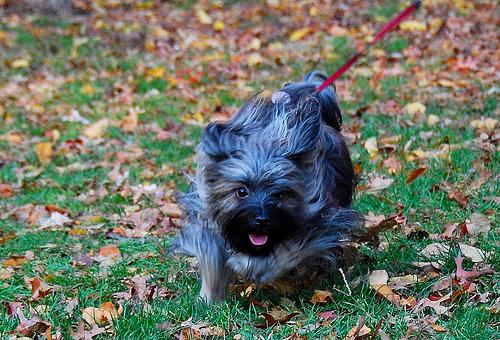
Breed: havanese